Irina Ivenskikh

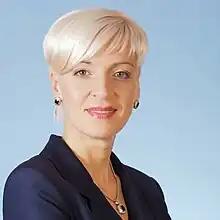

Irina Valentinovna Ivenskikh (born 22 July 1972, Mirny, Arkhangelsk Oblast) is a Russian political figure and a deputy of the 8th State Duma. In 2019, she was awarded a Doctor of Sciences in Psychology degree.